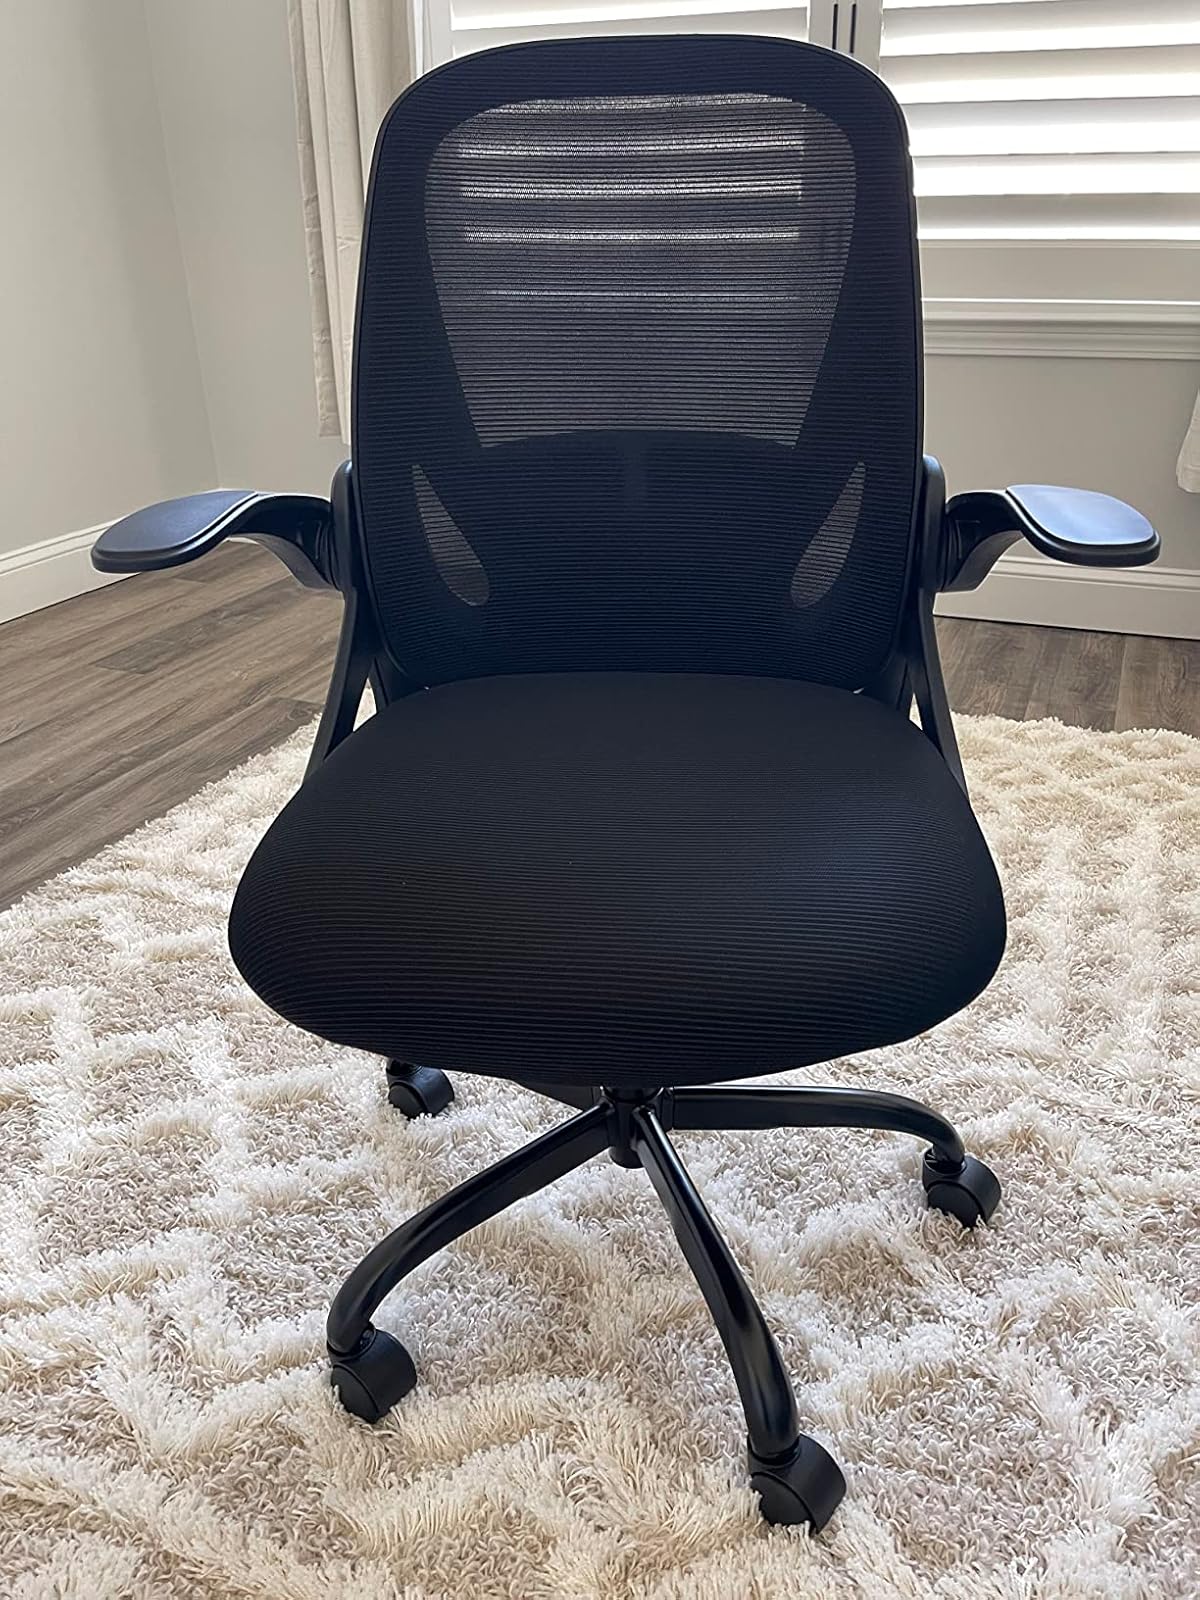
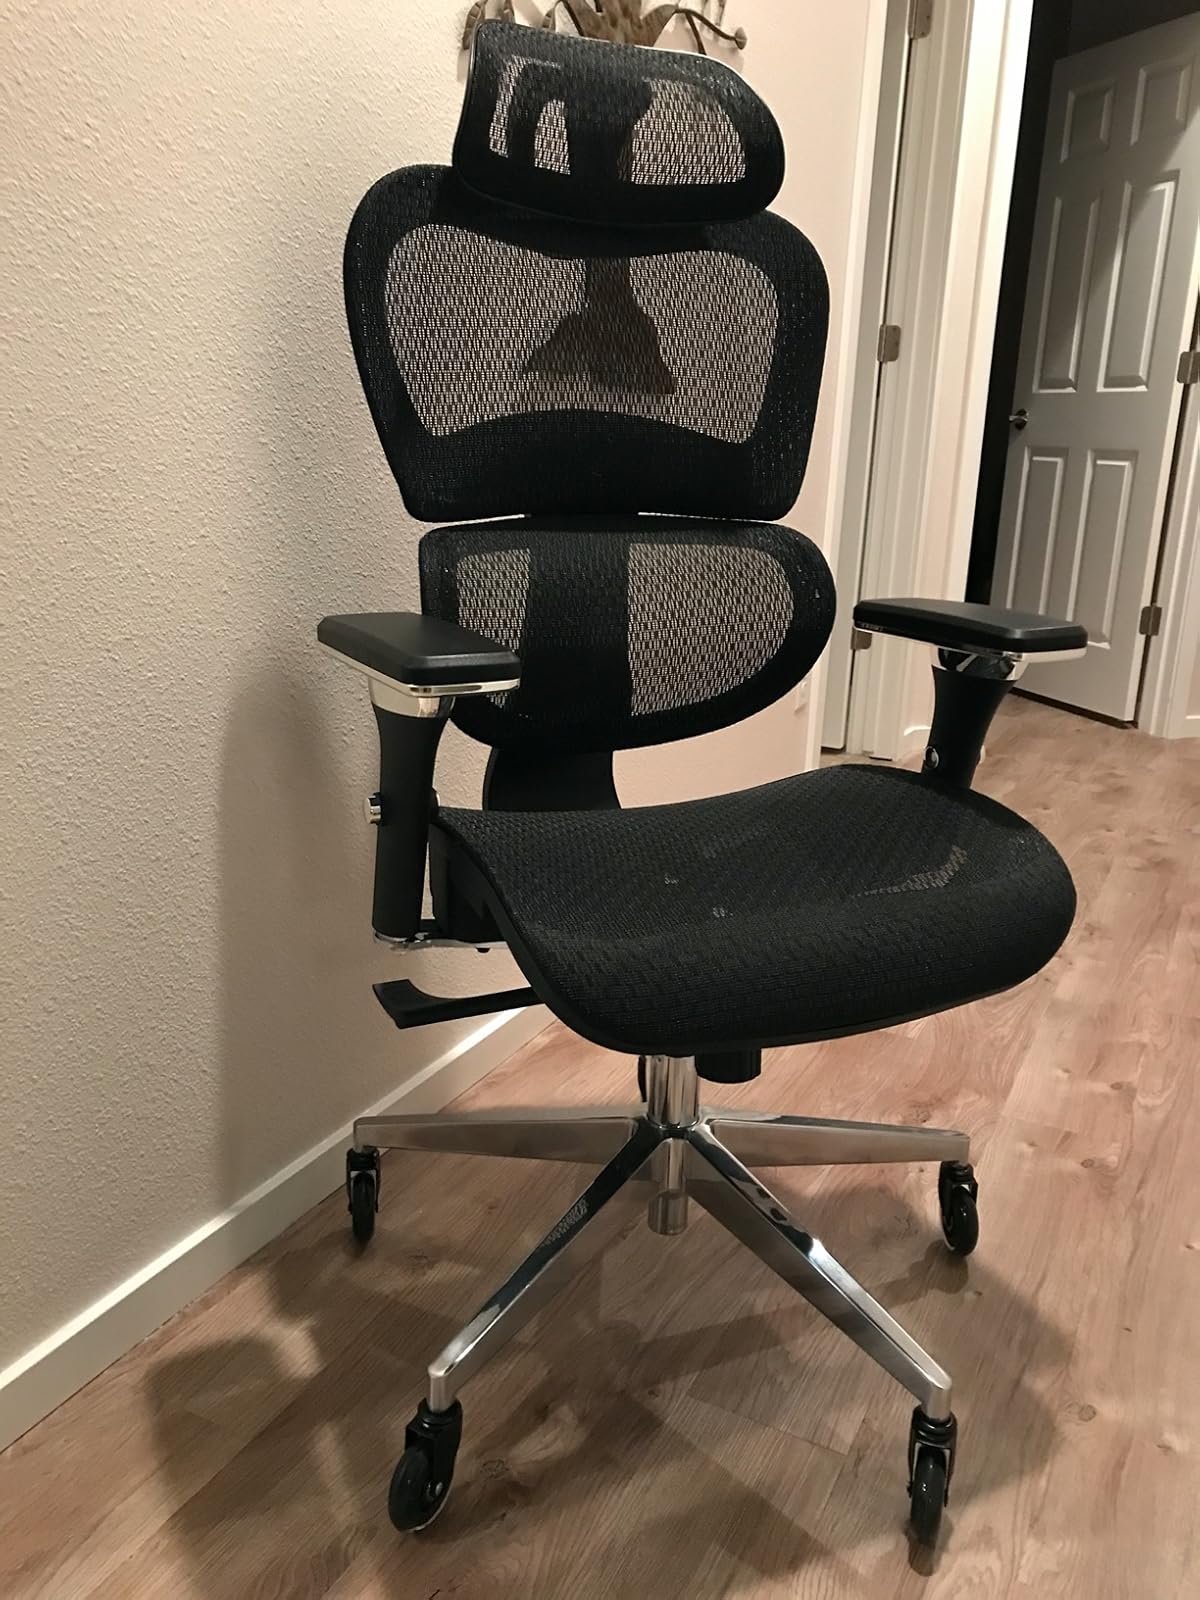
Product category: items_chair
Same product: no